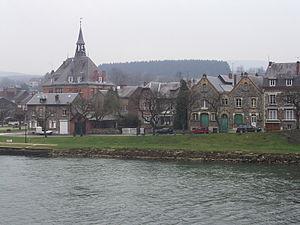
Vue de Haybes